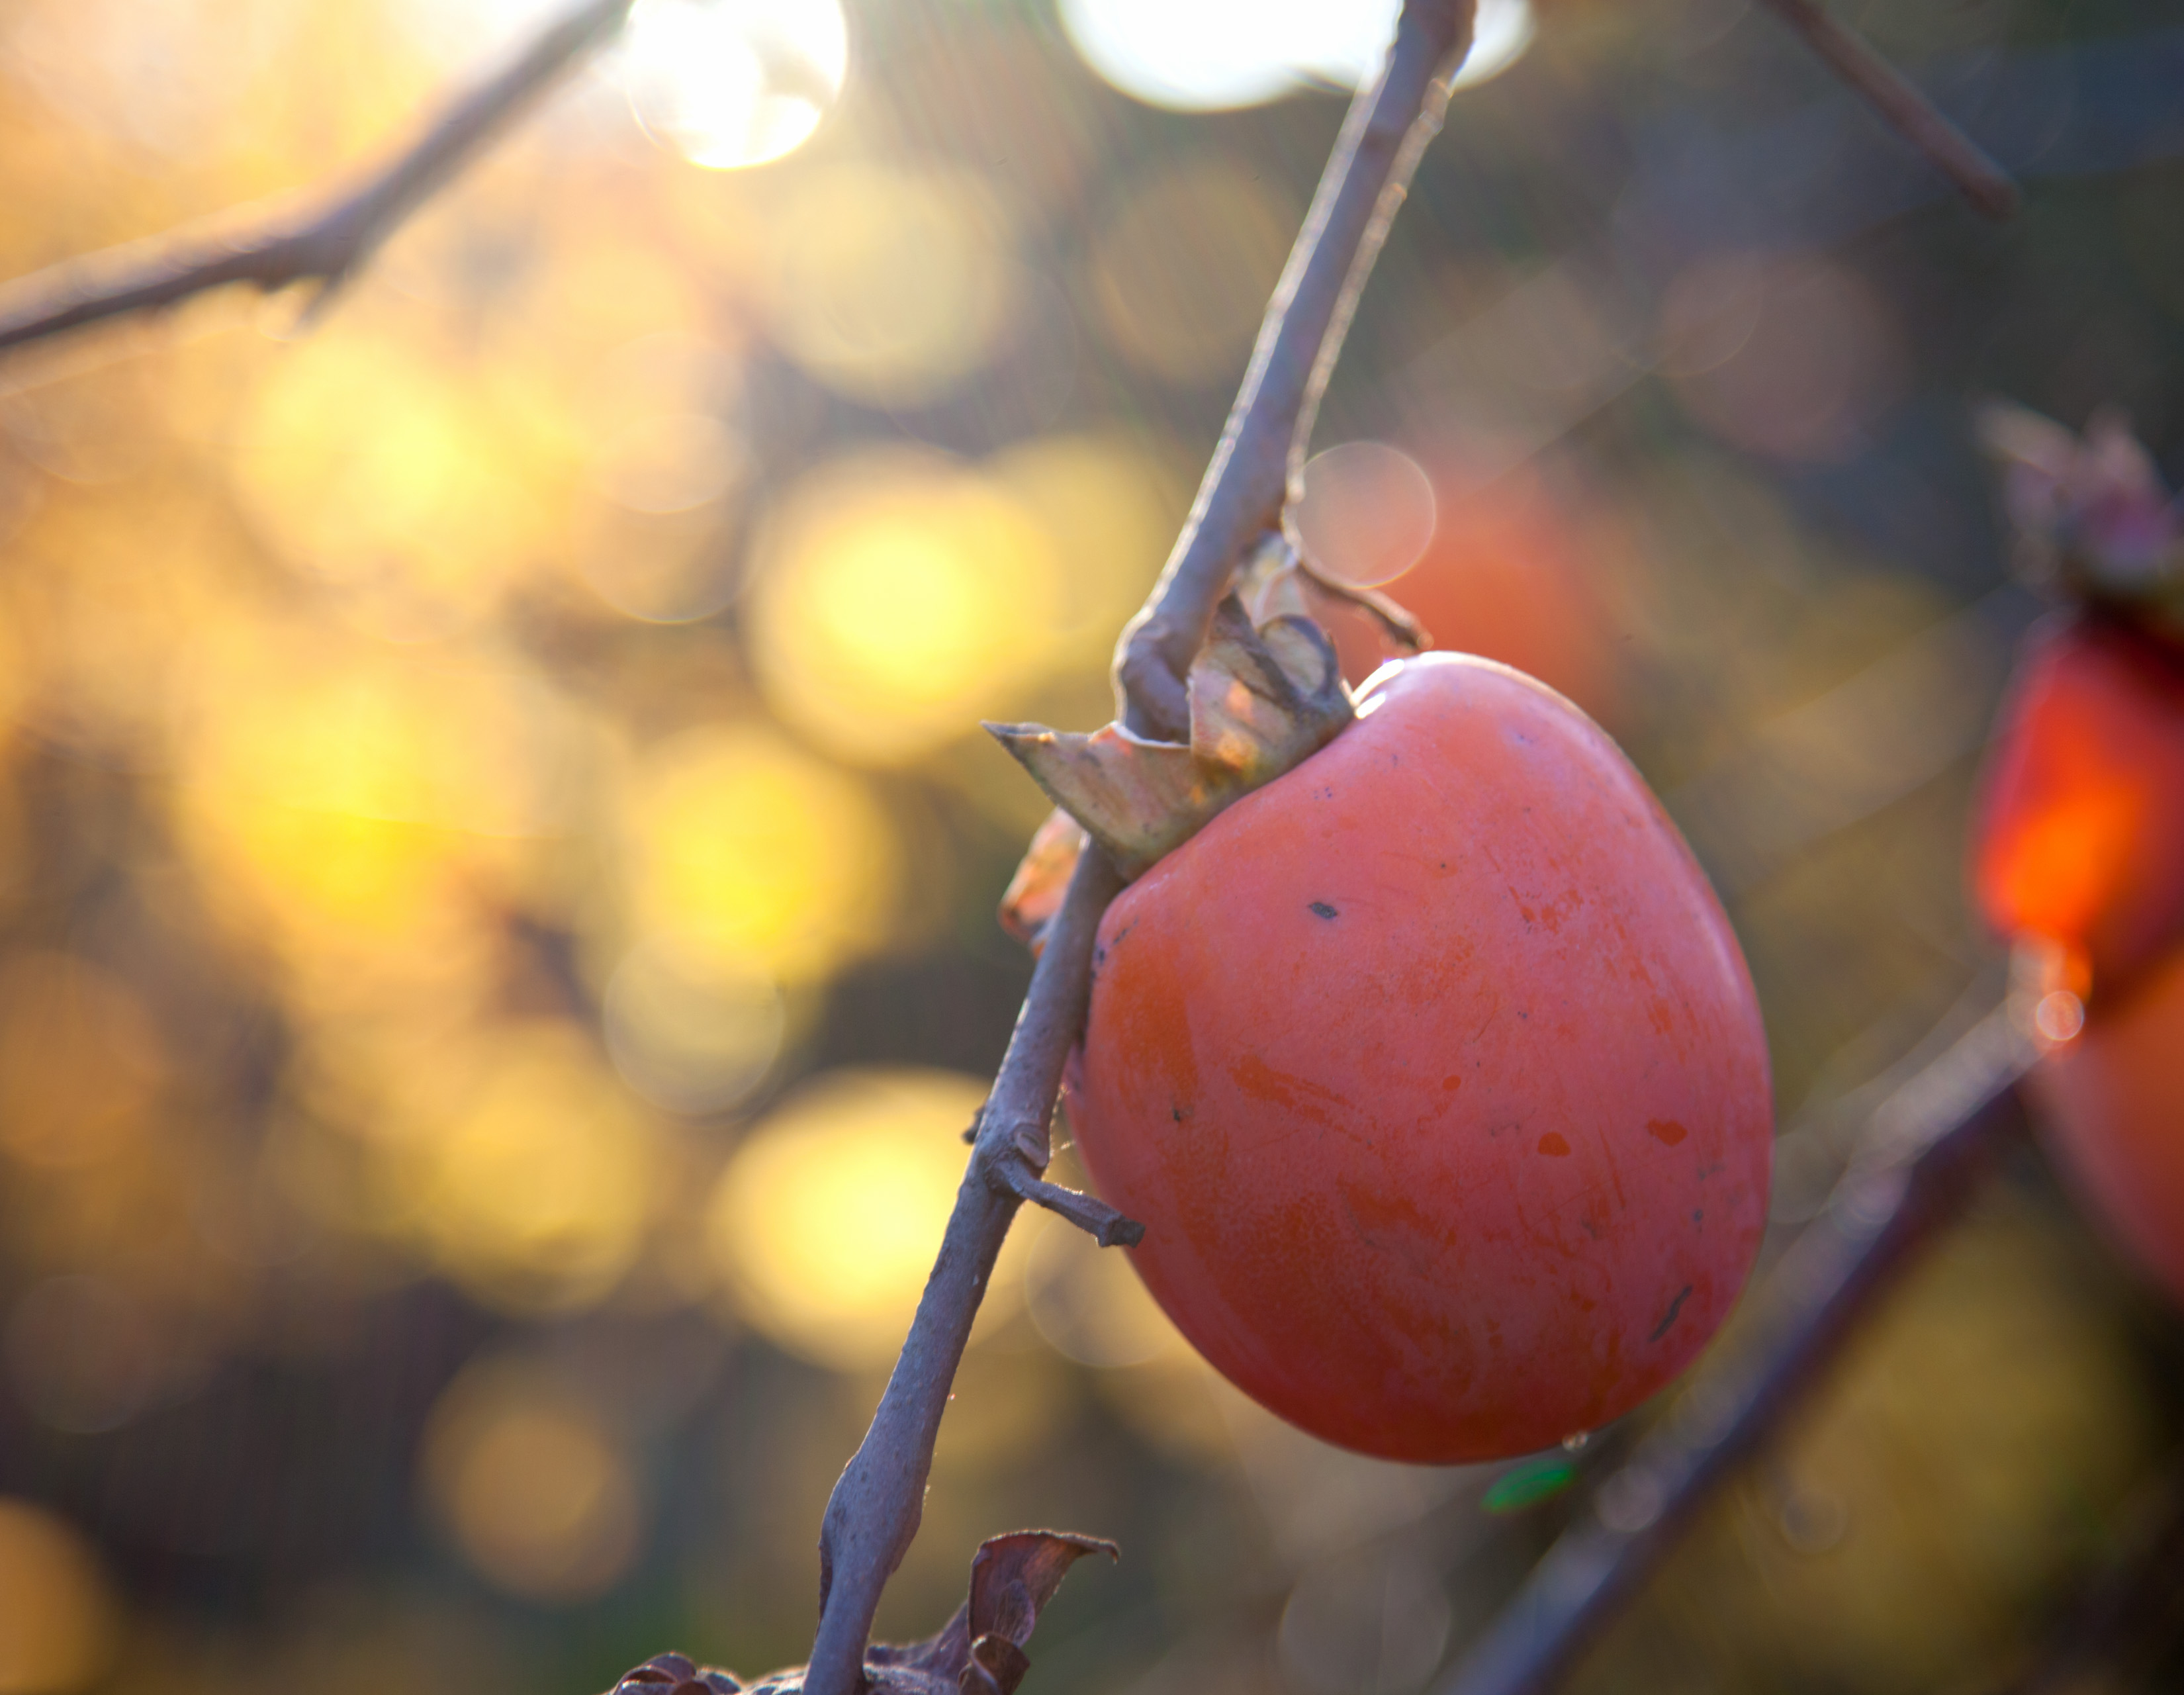
tree, branch, blossom, bokeh, plant, fruit, leaf, flower, orange, food, produce, autumn, flora, close up, december, persimmon, 365, sacramento, macro photography, hachiya, flowering plant, rose family, land plant